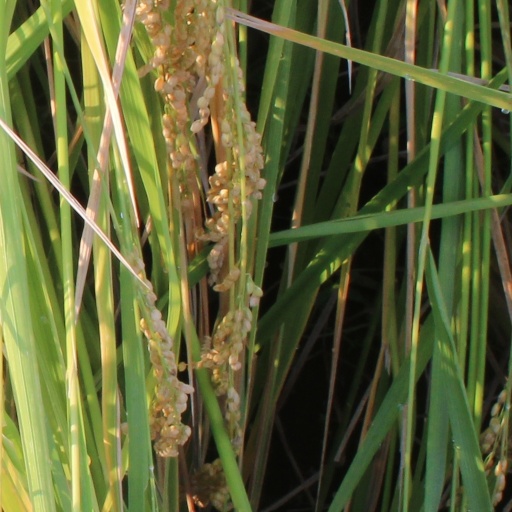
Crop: rice